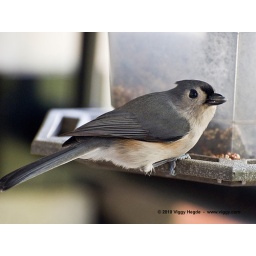
It's interesting to see them break the sunflower seed by tapping them to the bird-feeder or to the tree branch!